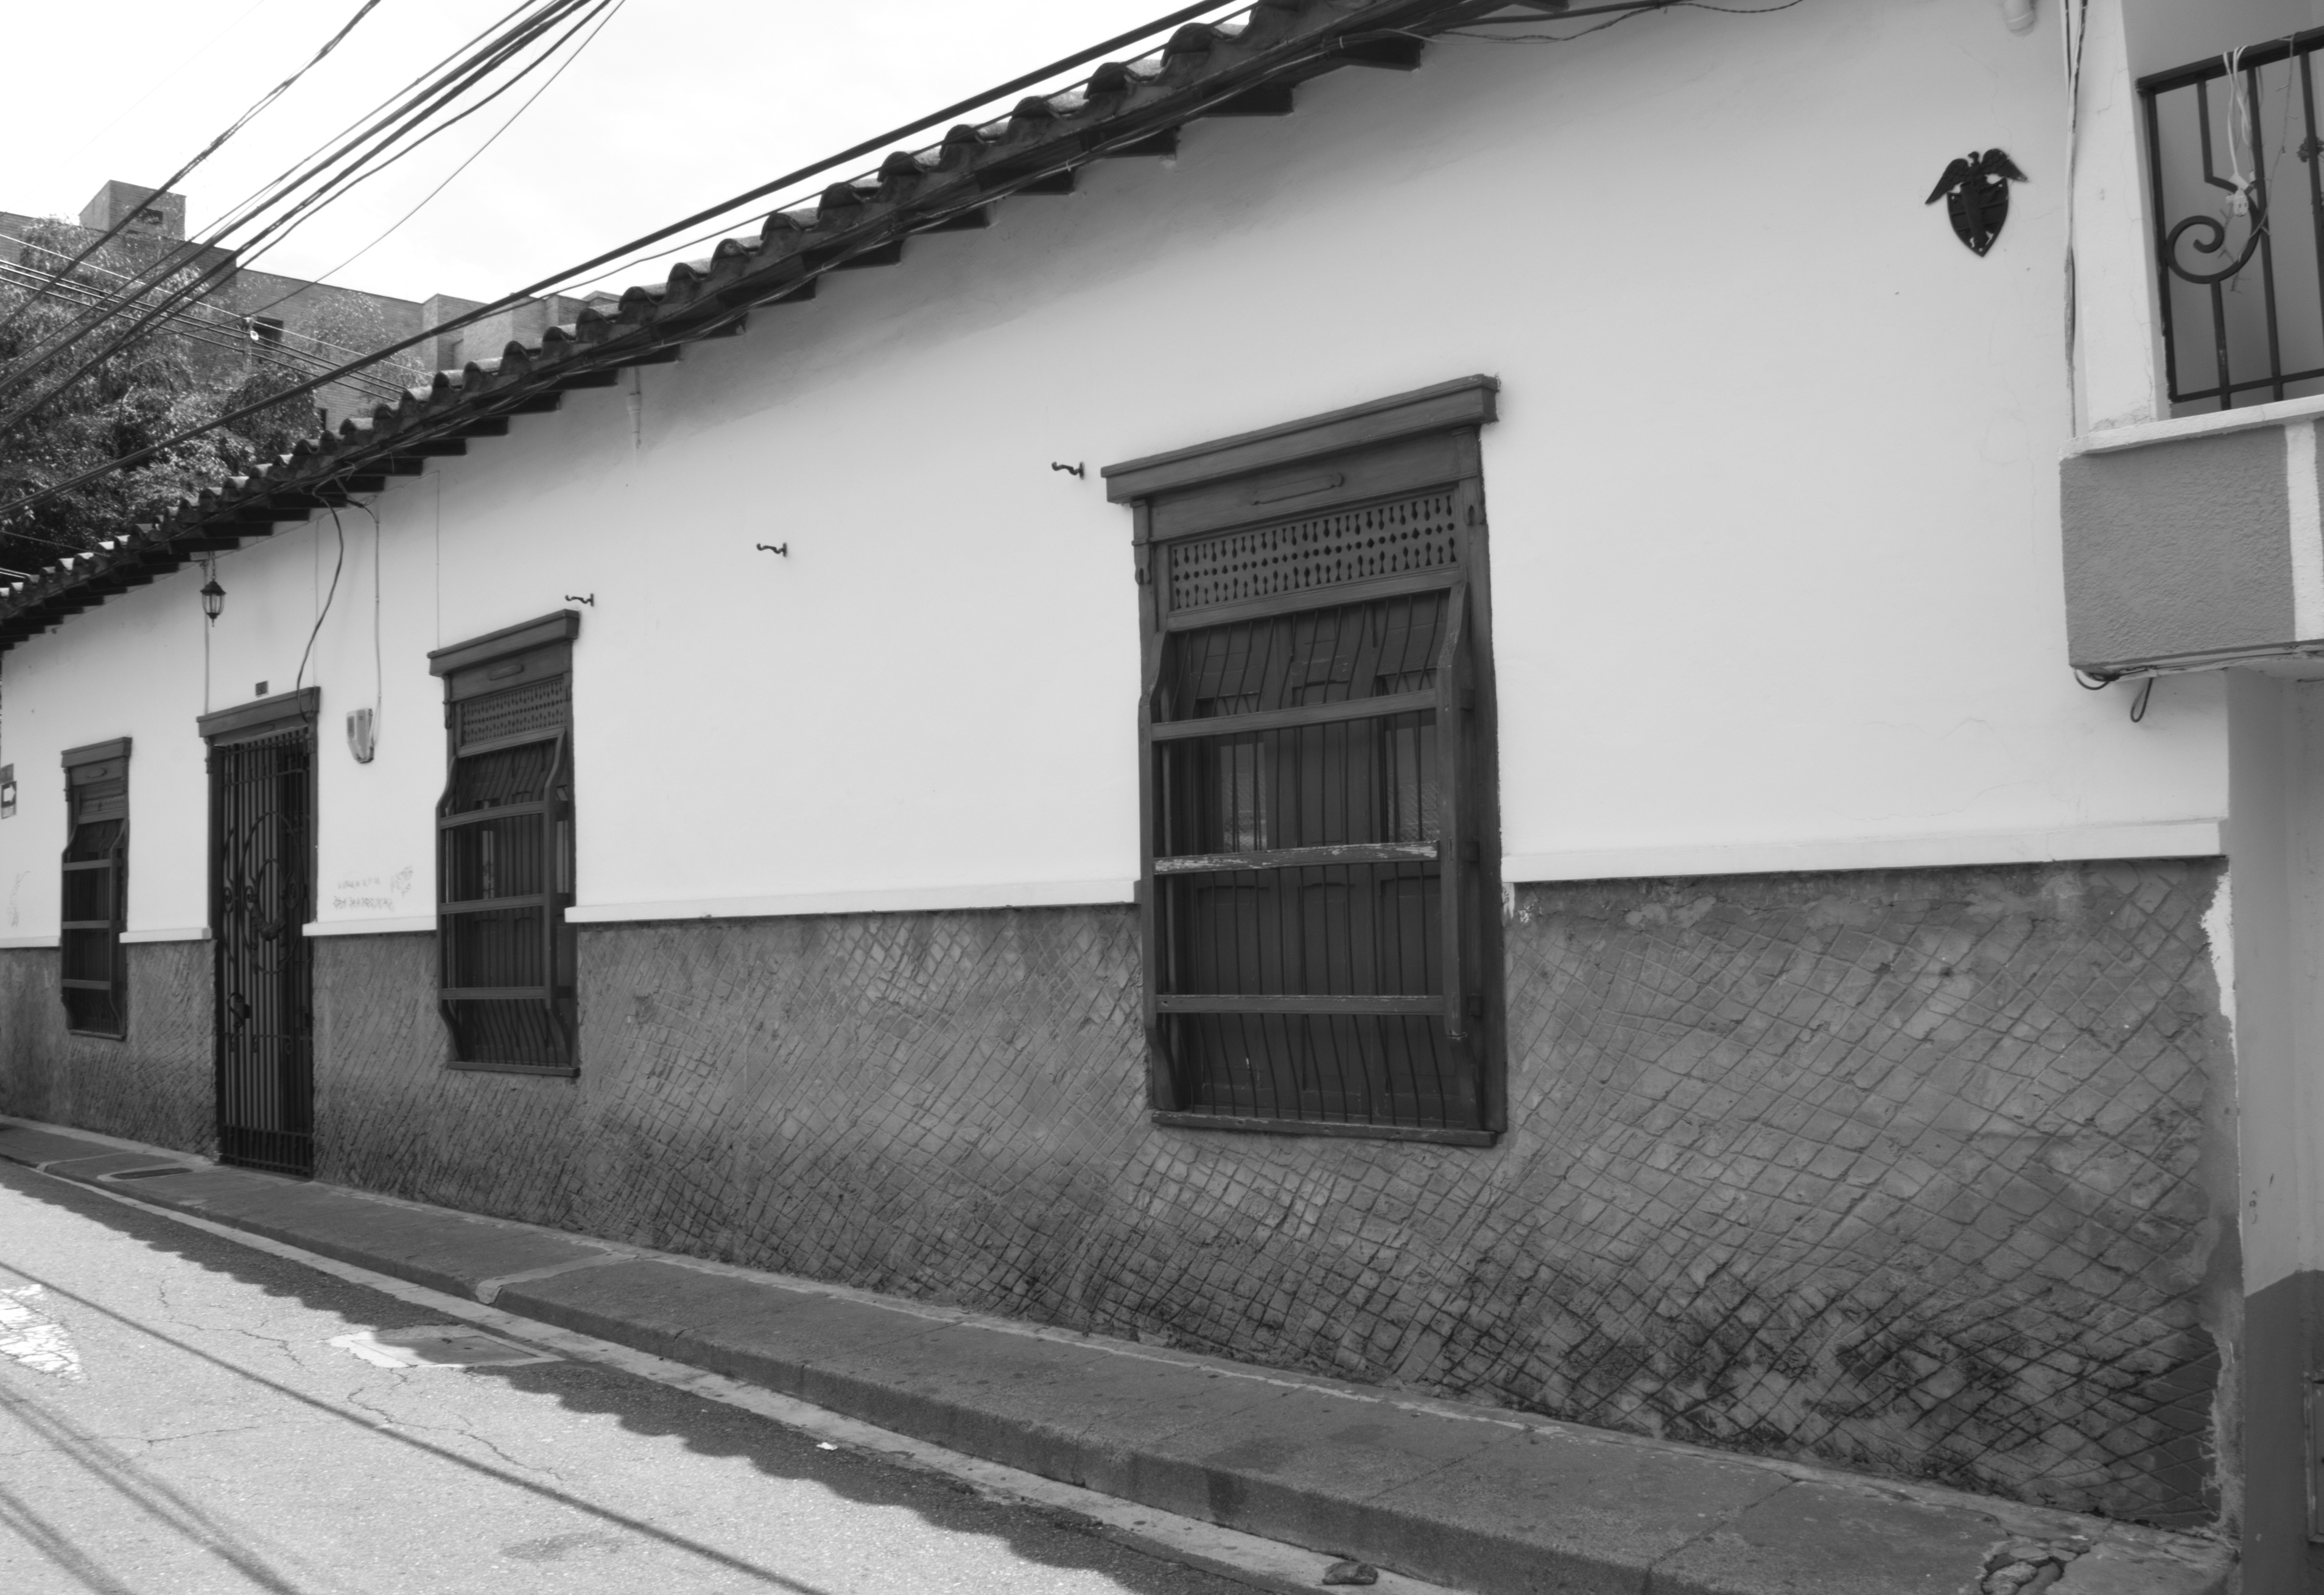
black and white, architecture, white, street, house, transport, facade, black, monochrome, shape, urban area, monochrome photography